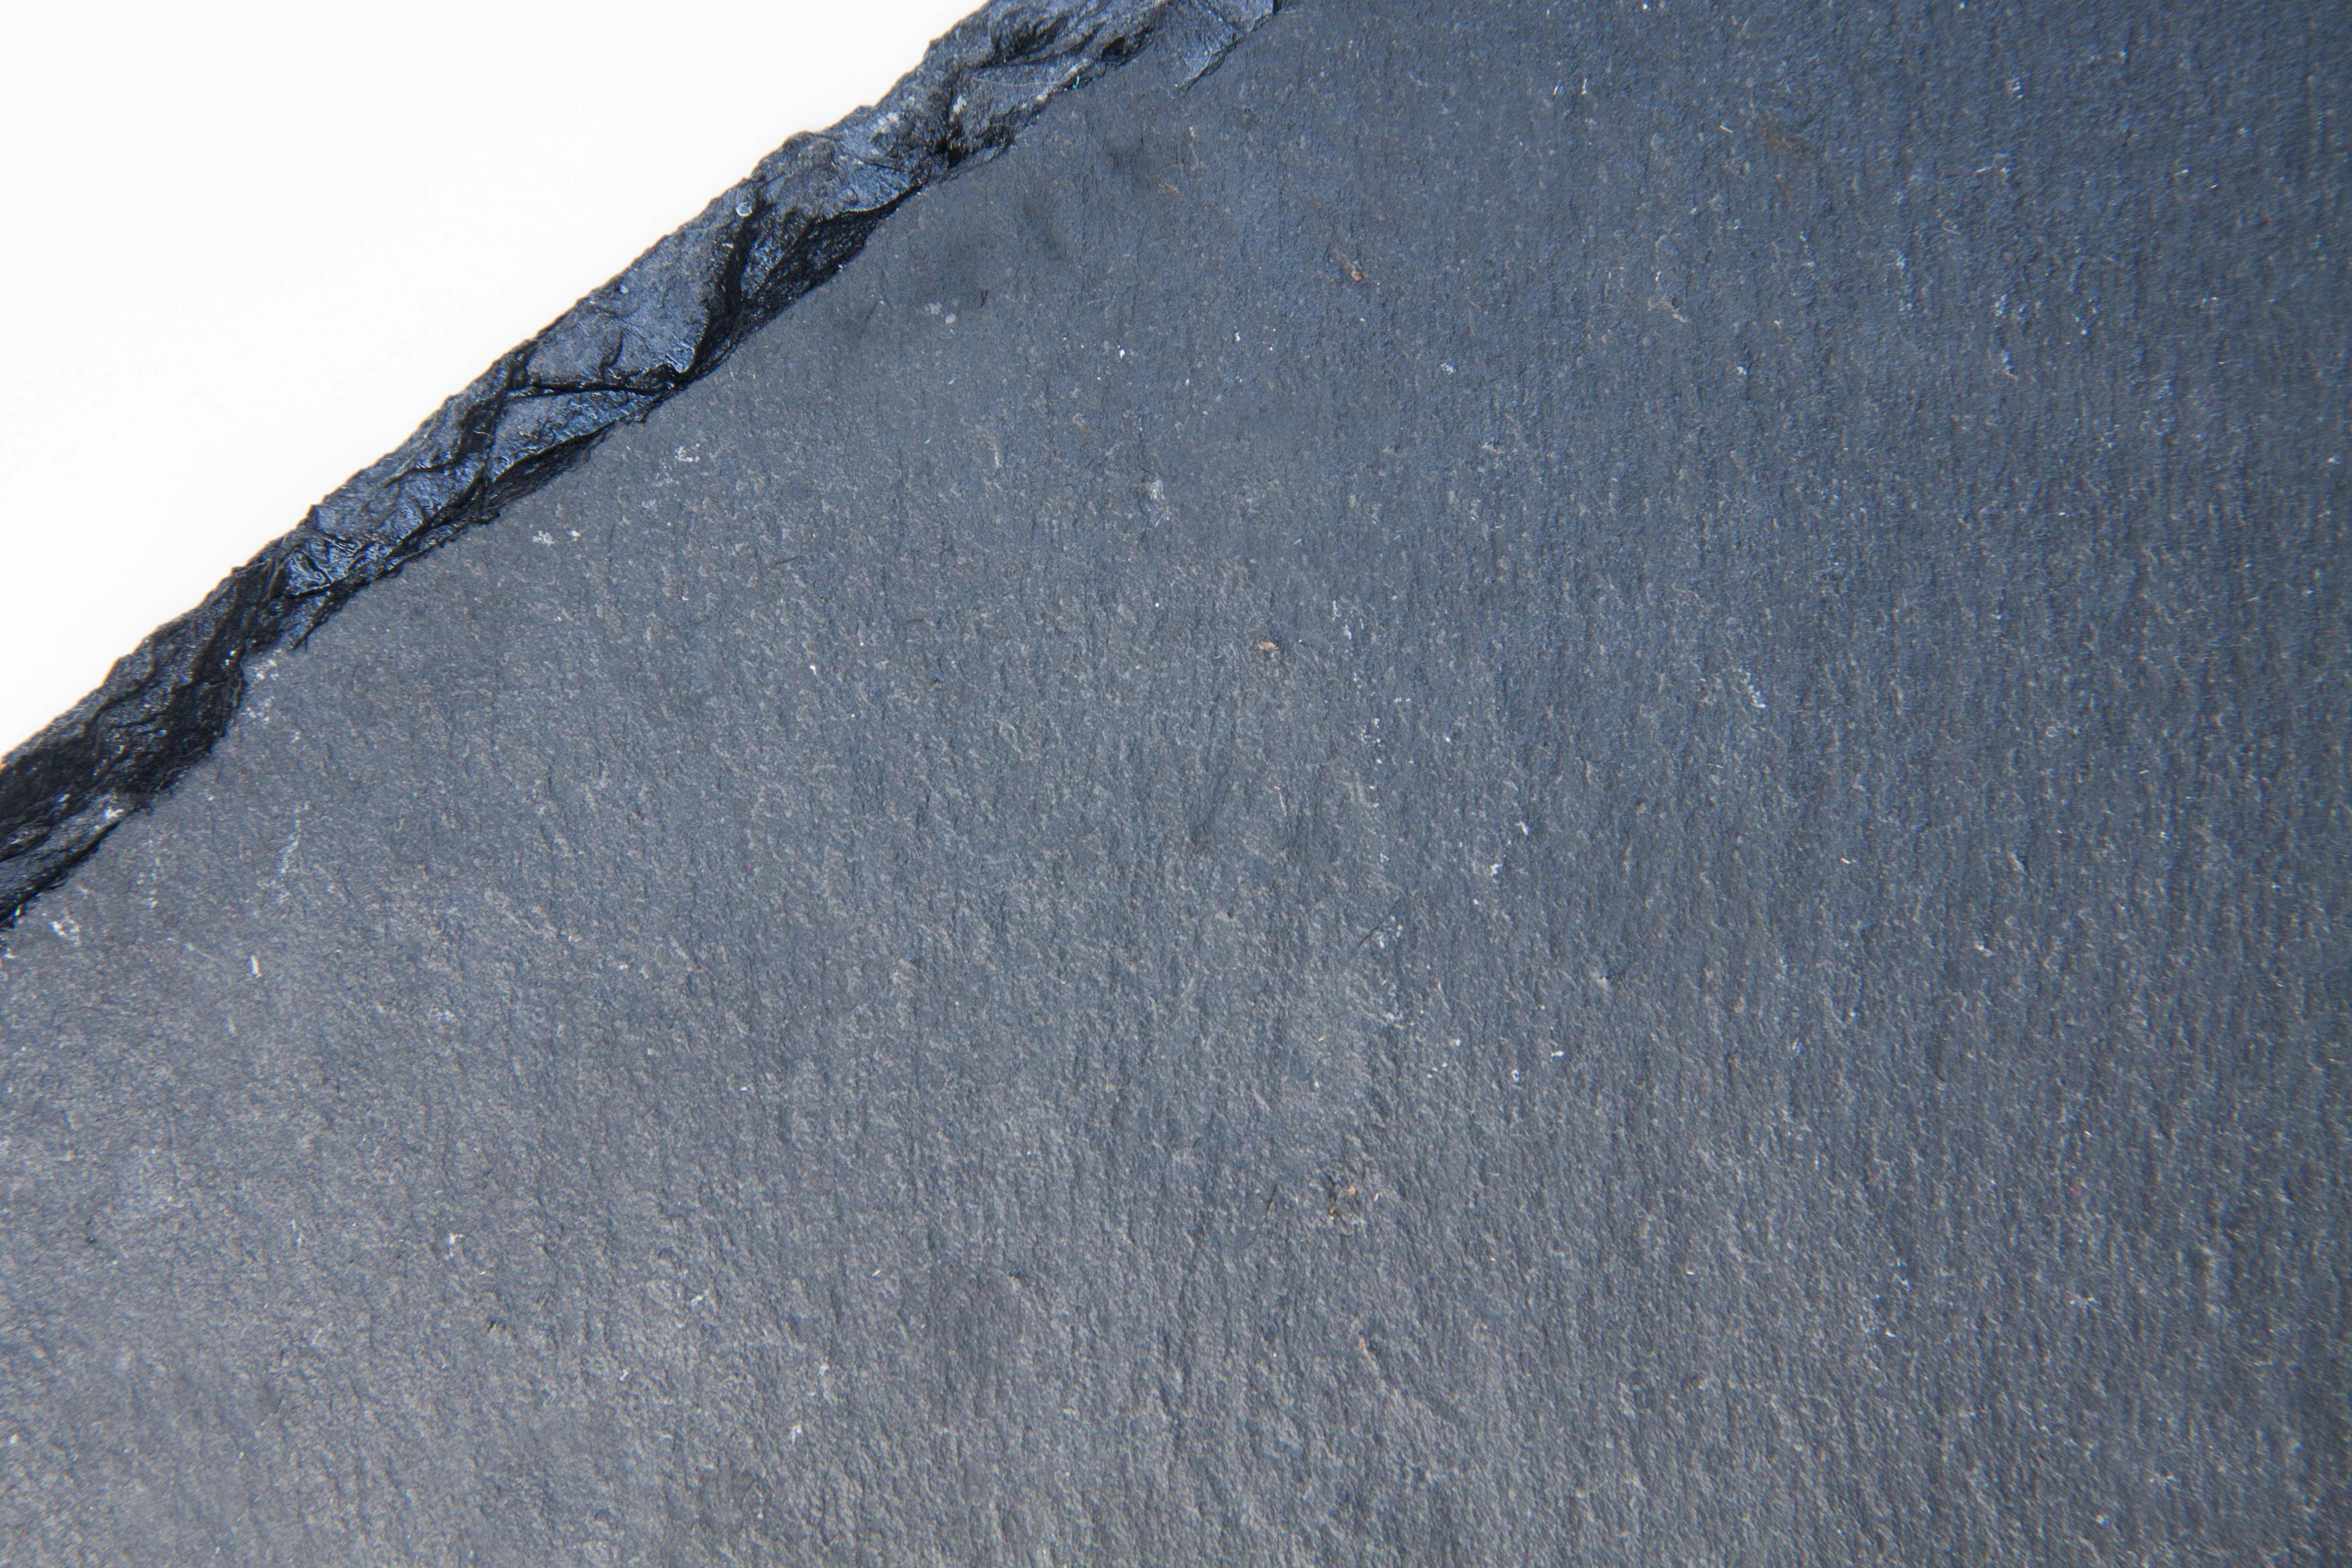
rock, snow, structure, board, wood, floor, roof, wall, asphalt, blackboard, blue, black, material, crash, label, slate, edge, grey, background, fund, flooring, road surface, bluish gray, sedimentary rock, roof plate, metamorph, clastic rocks, blackish grey